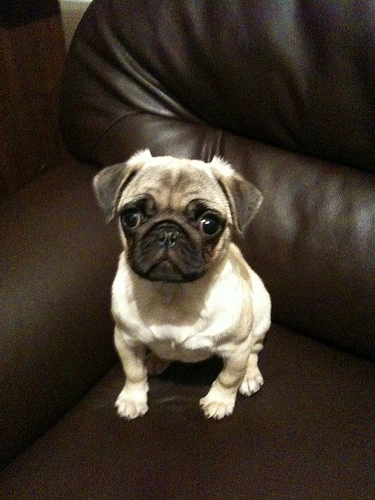
Animal: dog
Breed: pug